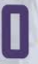
Number: 0